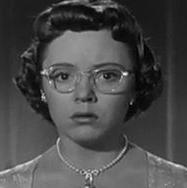
Age: 22